Walter Library

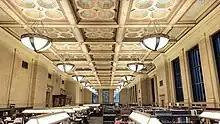
The Science and Engineering library

Walter Library was designed in the Beaux-Arts style of architecture by Minnesota State Architect Clarence H. Johnston Sr. Like the other buildings on Northrop Mall, Walter Library features a red brick facade with Bedford limestone trim and a colonnaded Ionic Order portico. Its interiors feature ornate columns and pilasters, marble staircases, vaulted ceilings, and gold leaf gilding. A common motif found within the library is that of an owl, which represents both wisdom and knowledge. There are an estimated 225 owl engravings located throughout the library, and a small restaurant in the building's basement is known as the Wise Owl Café. During the remodel, a sprinkler system was installed to bring the library up to modern building codes. In order to maintain the ceiling artwork, sprinkler heads and smoke detectors were strategically placed within the ceiling design to make them almost unnoticeable unless pointed out.